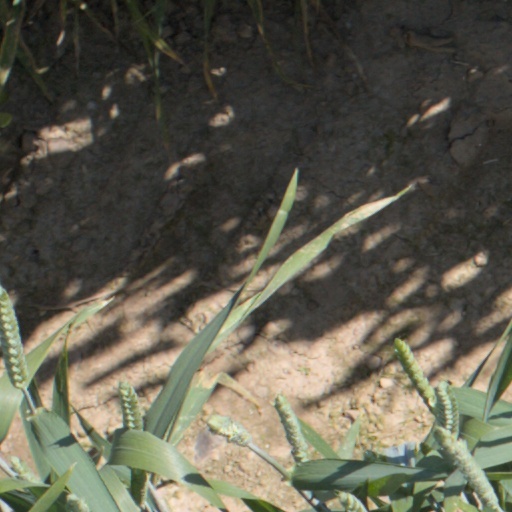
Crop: wheat